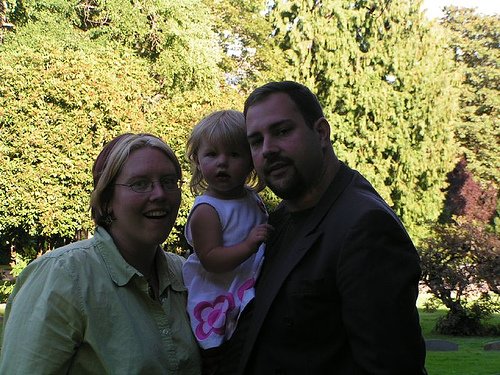
Label: not_food